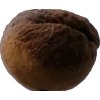
Label: peach